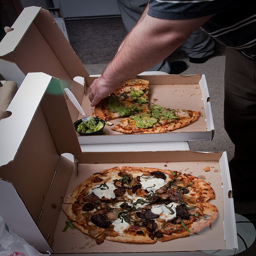
A person that is standing near boxes of pizza.
An arm reaching for a slice of pizza from a box.
a person is reaching for a piece of pizza in a box
A man reaching for a piece of pizza in a box.
A guy cutting pizza in his restaurant work place